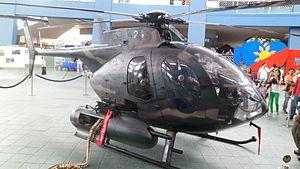
Le Hughes MD 500 Defender est un hélicoptère léger multi-rôle américain développé dans les années 1970 sur la base d'un Hughes MD 500; il fut développé pour les usages militaires de l'armée américaine et par la suite exporté vers d'autres pays.